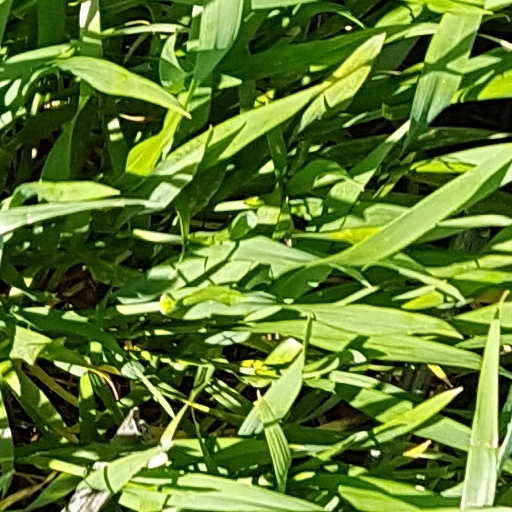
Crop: wheat